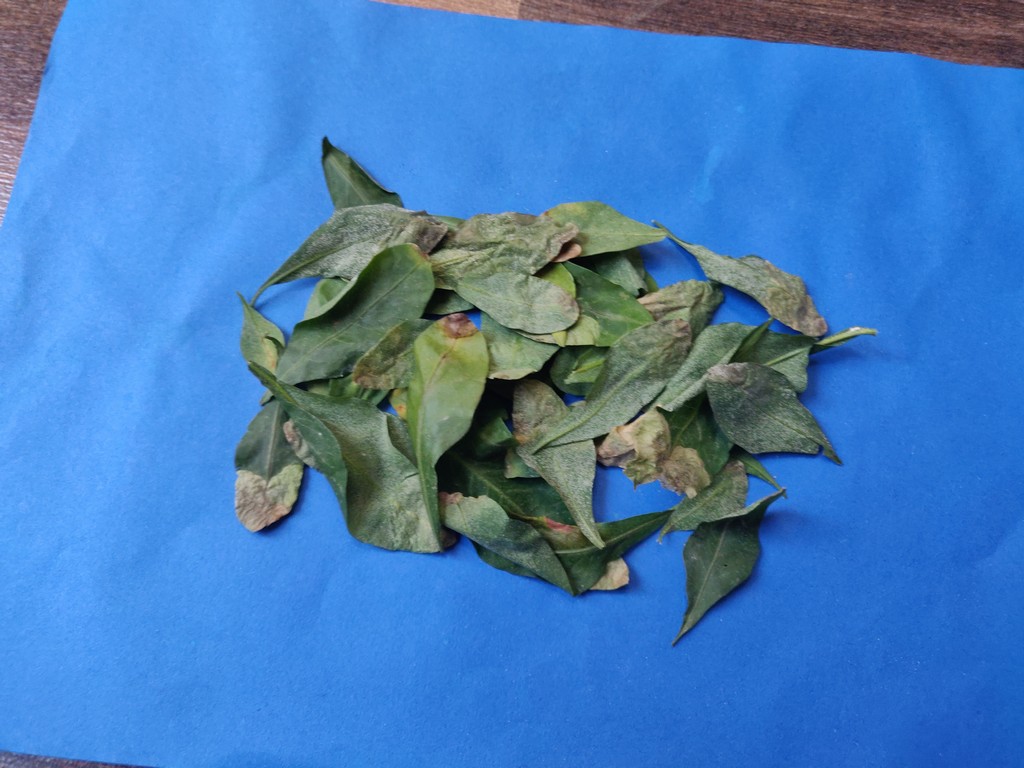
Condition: Unhealthy
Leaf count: multiple
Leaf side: unknown